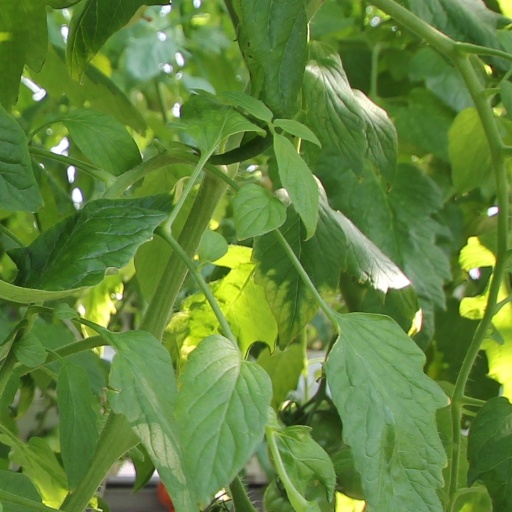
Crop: tomato